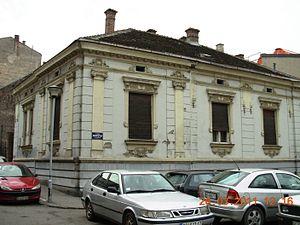
Le musée de la Ville de Belgrade est un musée fondé le 15 octobre 1903. Il possède aujourd'hui environ 132 000 objets.
Jovan Cvijić est un géographe serbe, spécialiste de géomorphologie. Il est également connu pour ses travaux d'anthropologie et d'ethnographie. Il fut président de l'Académie royale de Serbie, membre de l'Académie des sciences de Zagreb, docteur honoris causa de l'Université Charles de Prague et de la Sorbonne.
Les monuments culturels de grande importance sont les monuments de Serbie qui, par leur valeur, bénéficient d'un haut degré de protection.
Kopitareva Gradina est une place et un quartier de Belgrade, la capitale de la Serbie. Il est situé dans la municipalité urbaine de Stari grad.